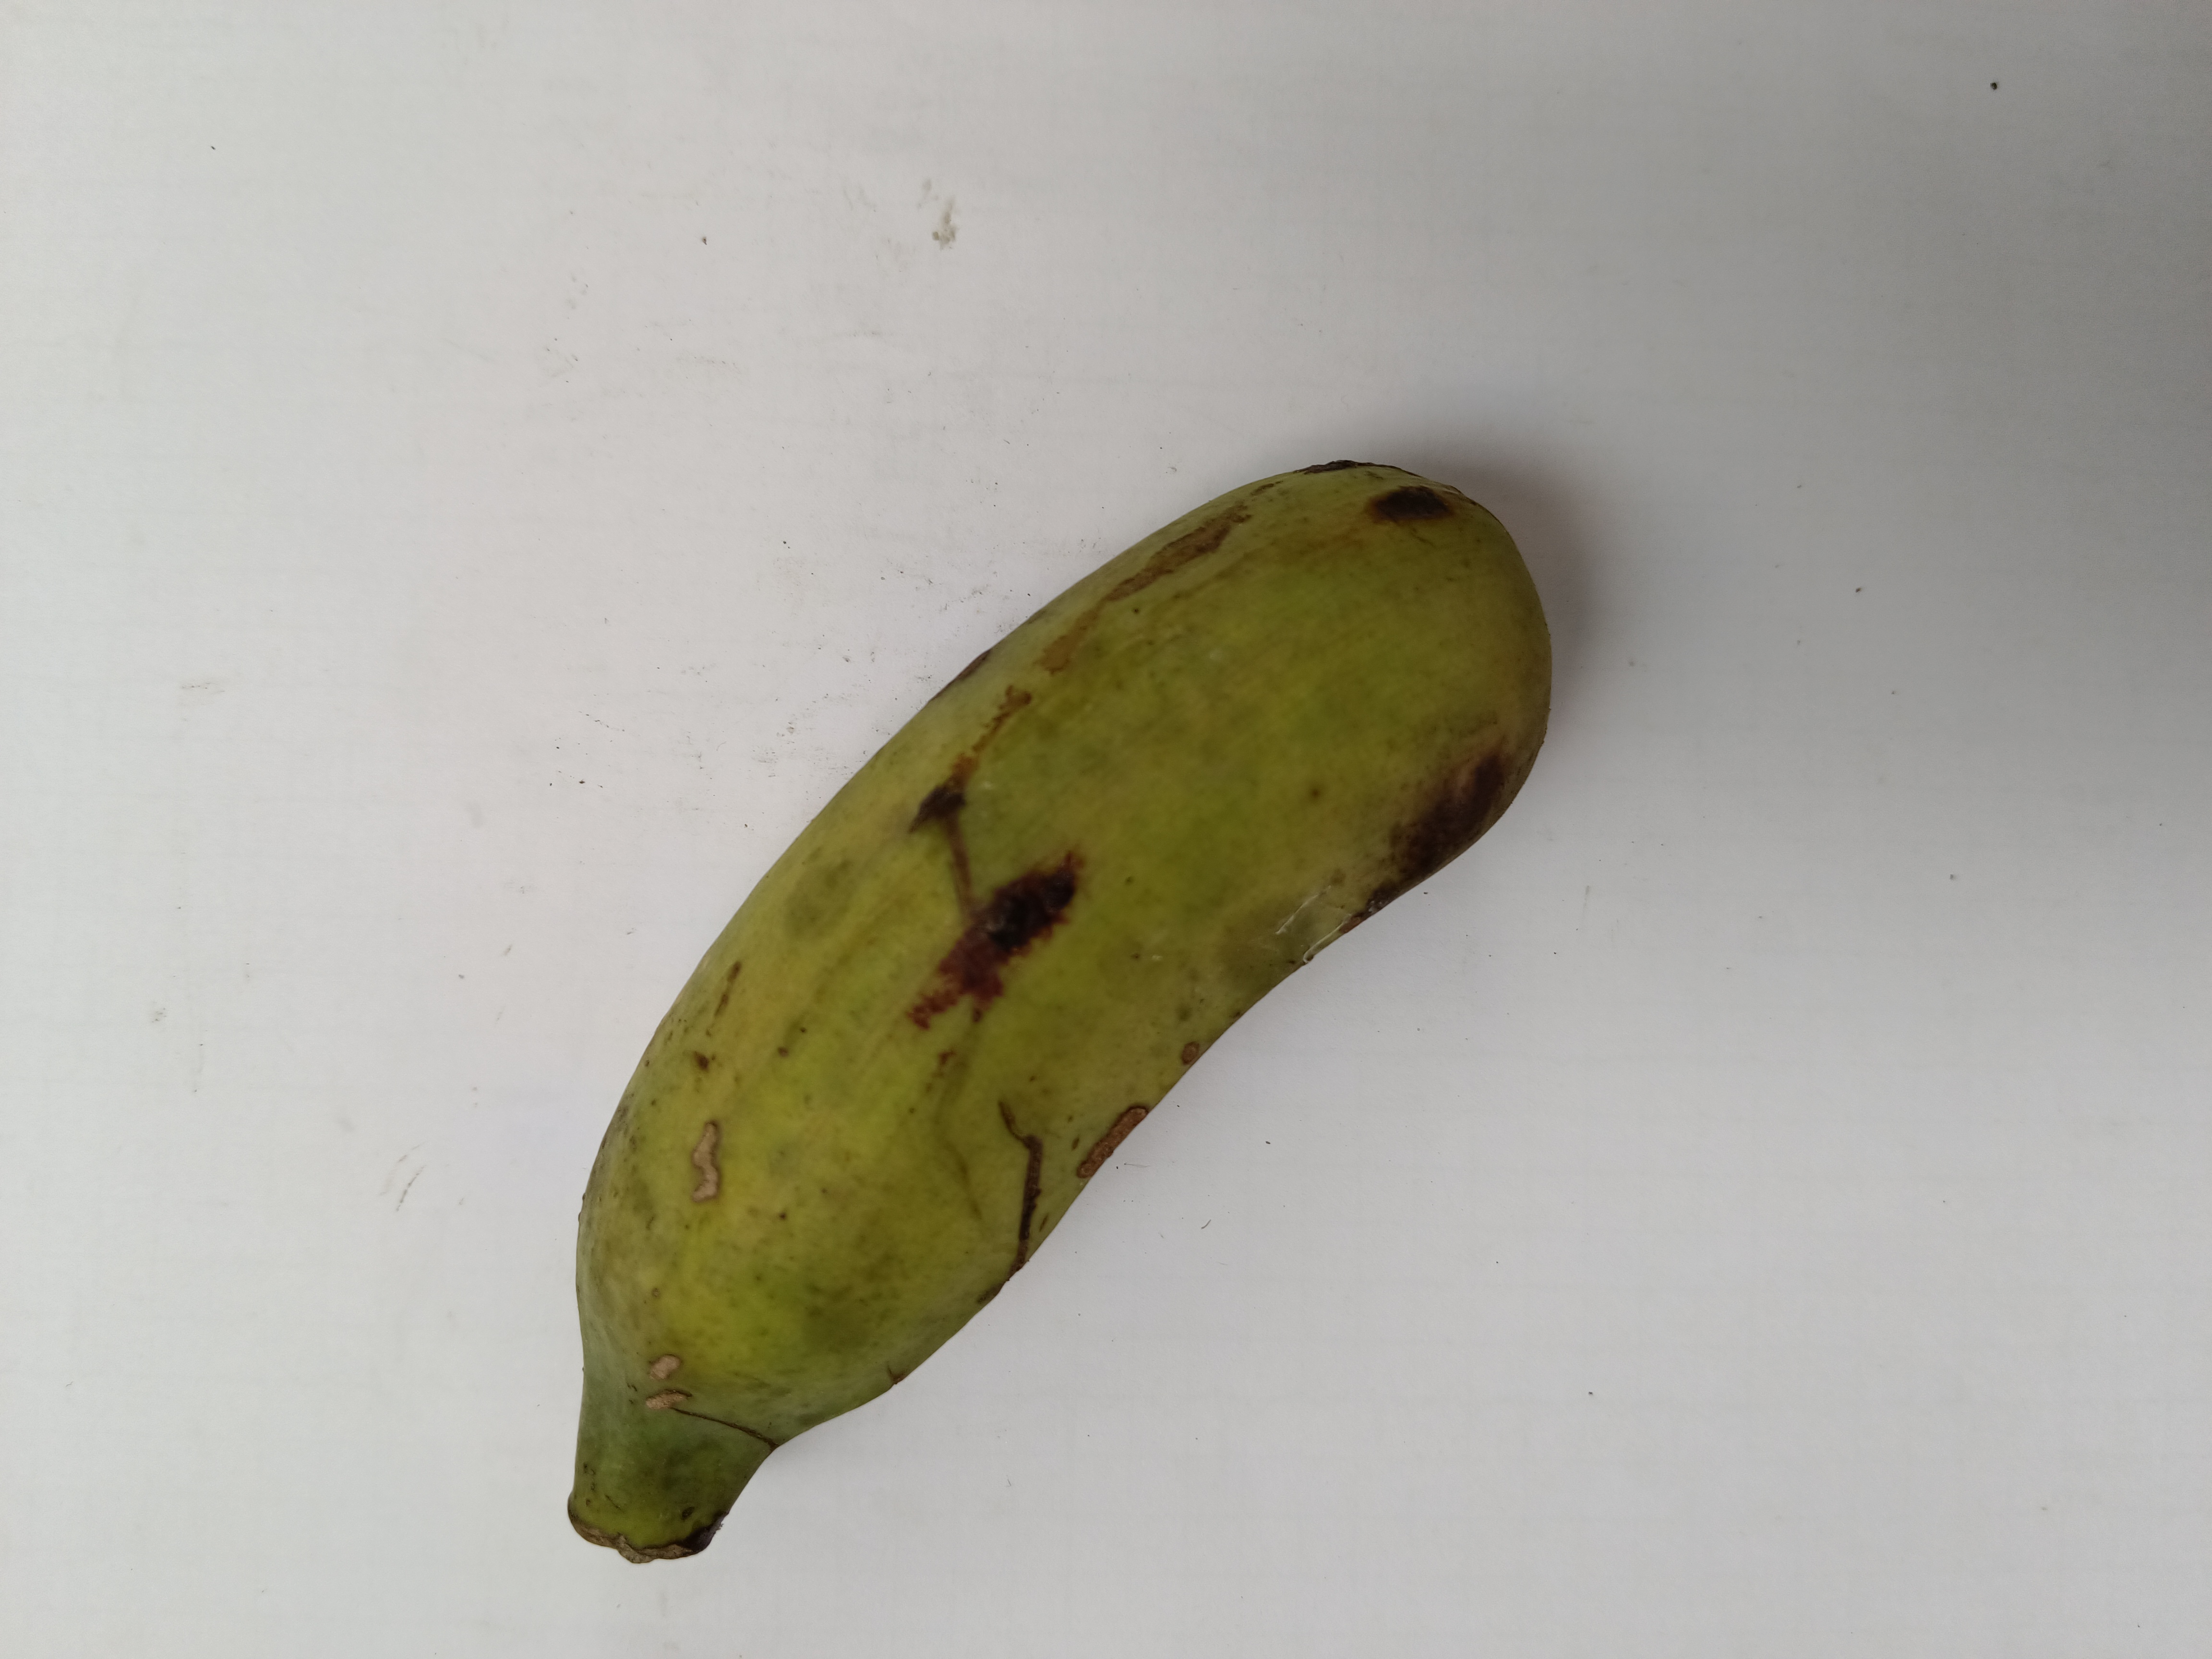
Banana variety: Deshi